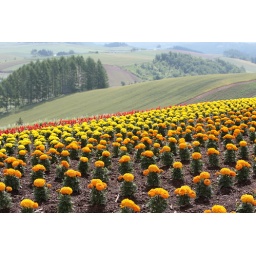
Shikisai-no-oka is one of the flower park in Biei area. A very beautiful flower field there.